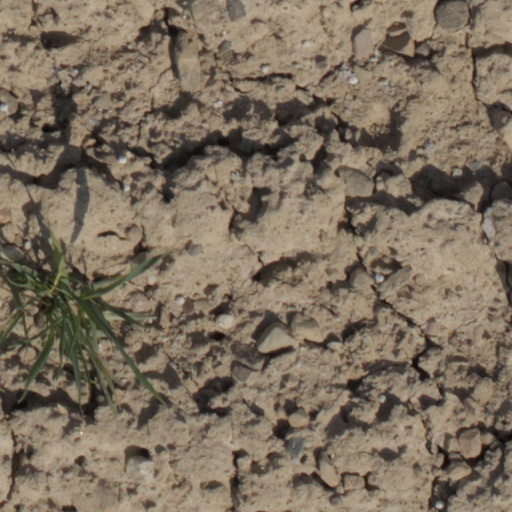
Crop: wheat